José Agustinho da Silva

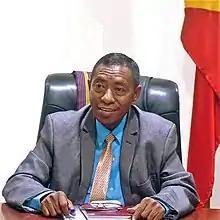
Silva in 2018

José Agustinho da Silva is an East Timorese politician and a member of the Kmanek Haburas Unidade Nasional Timor Oan (KHUNTO) political party.